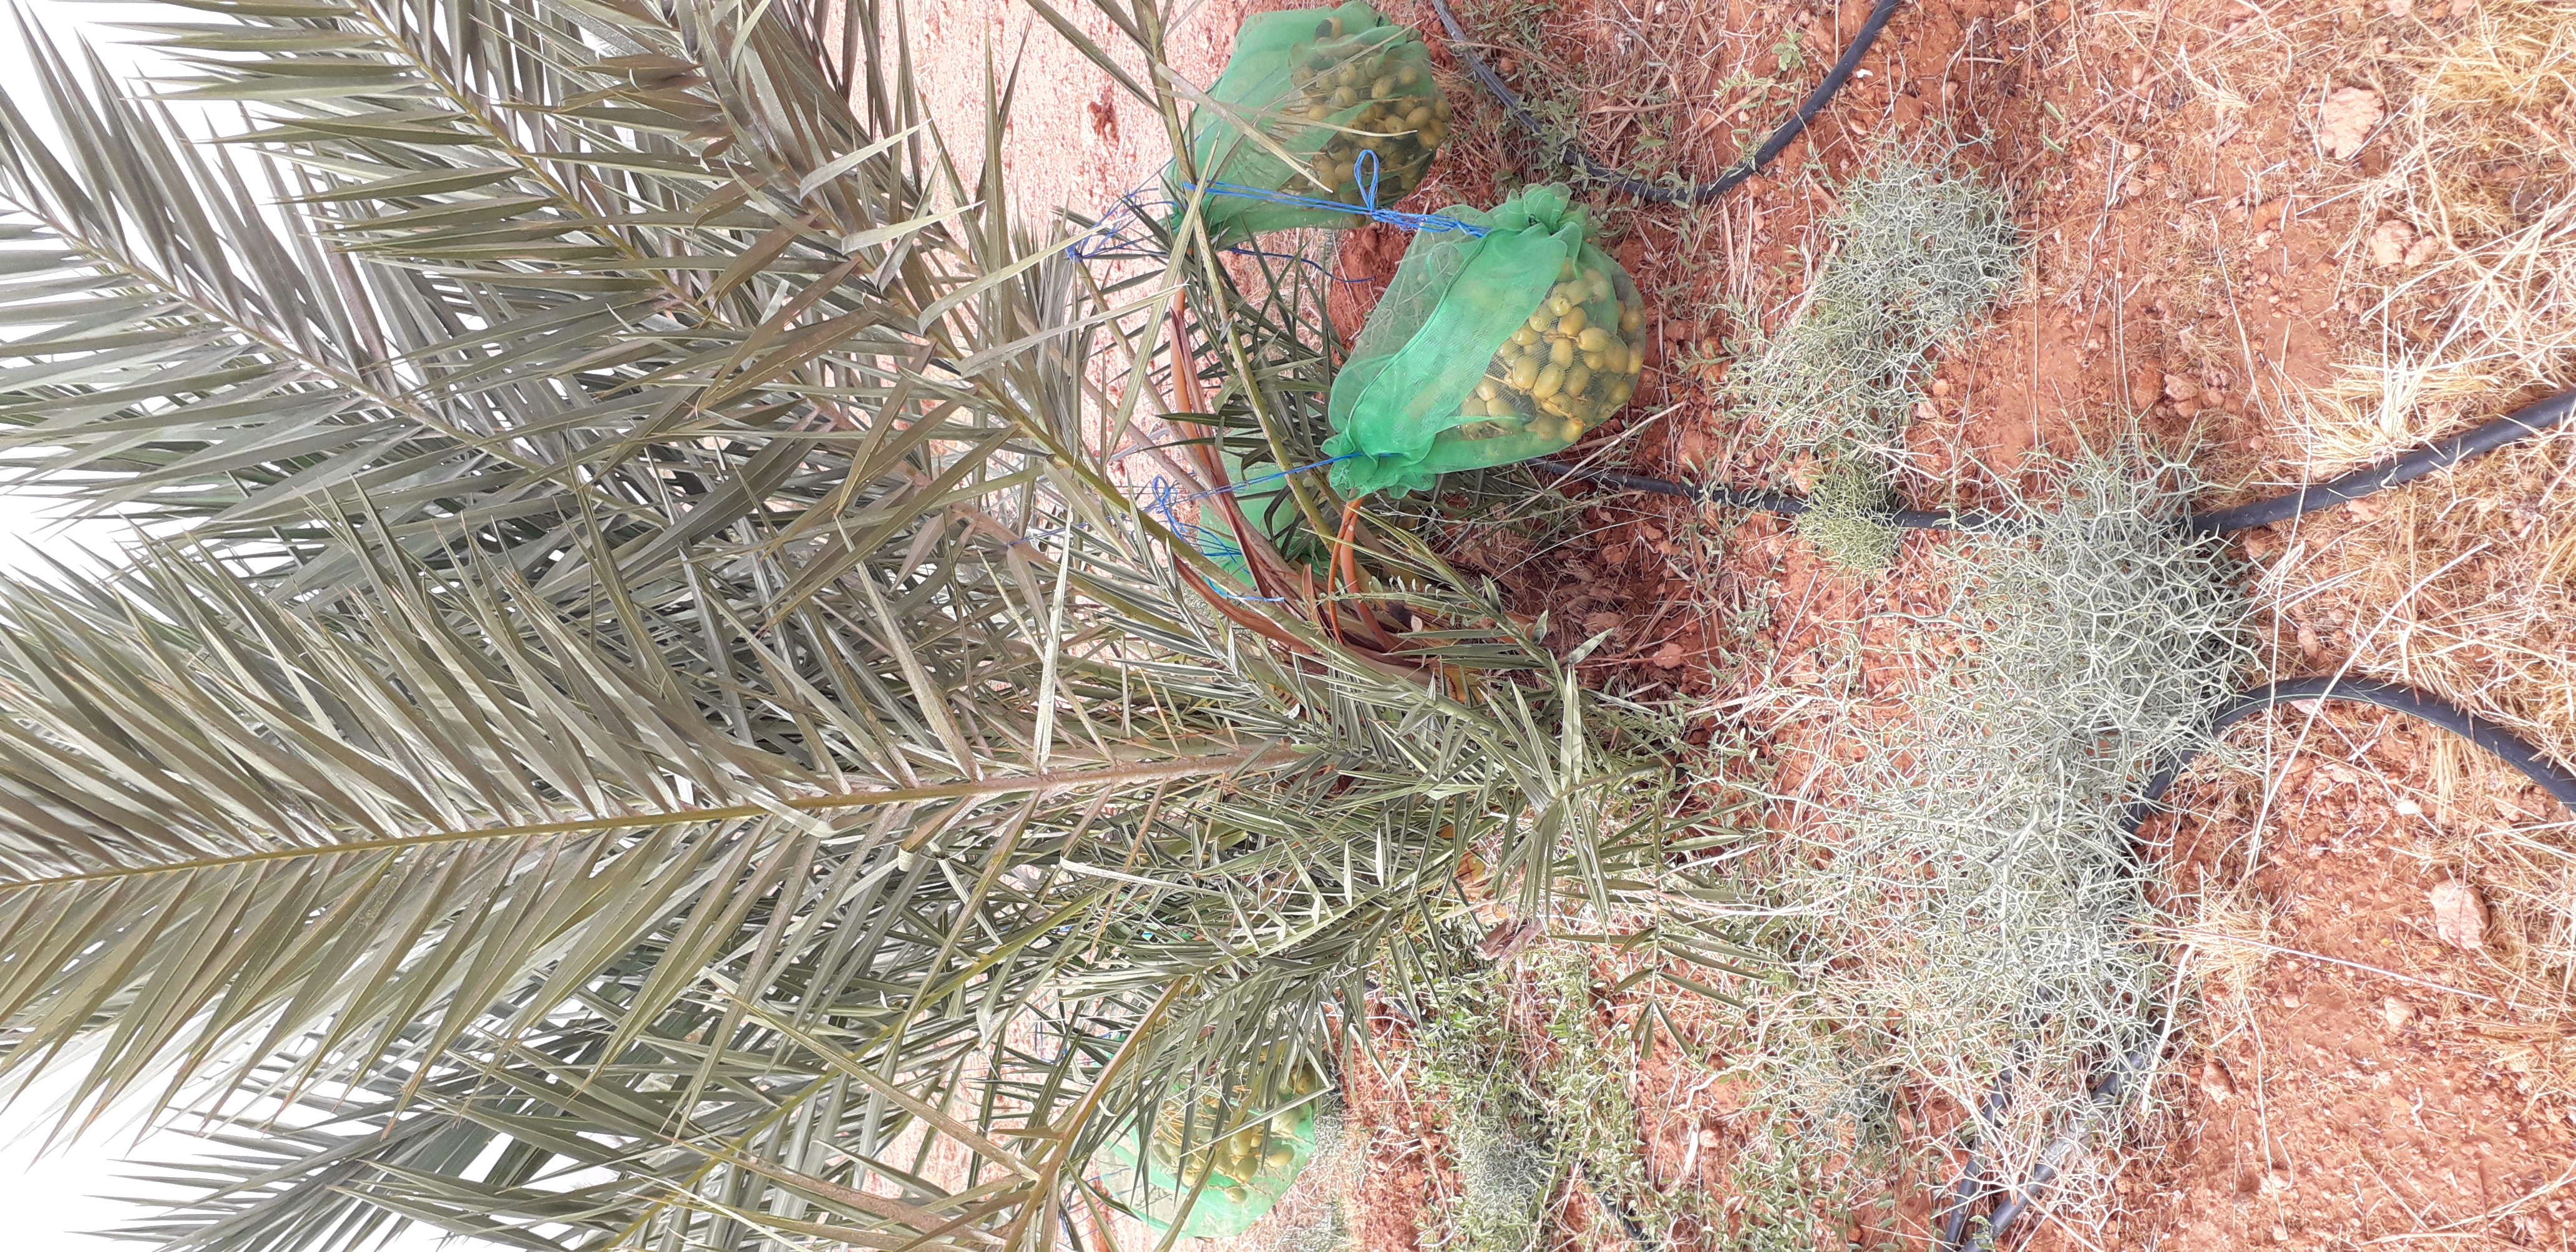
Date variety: Boufagous